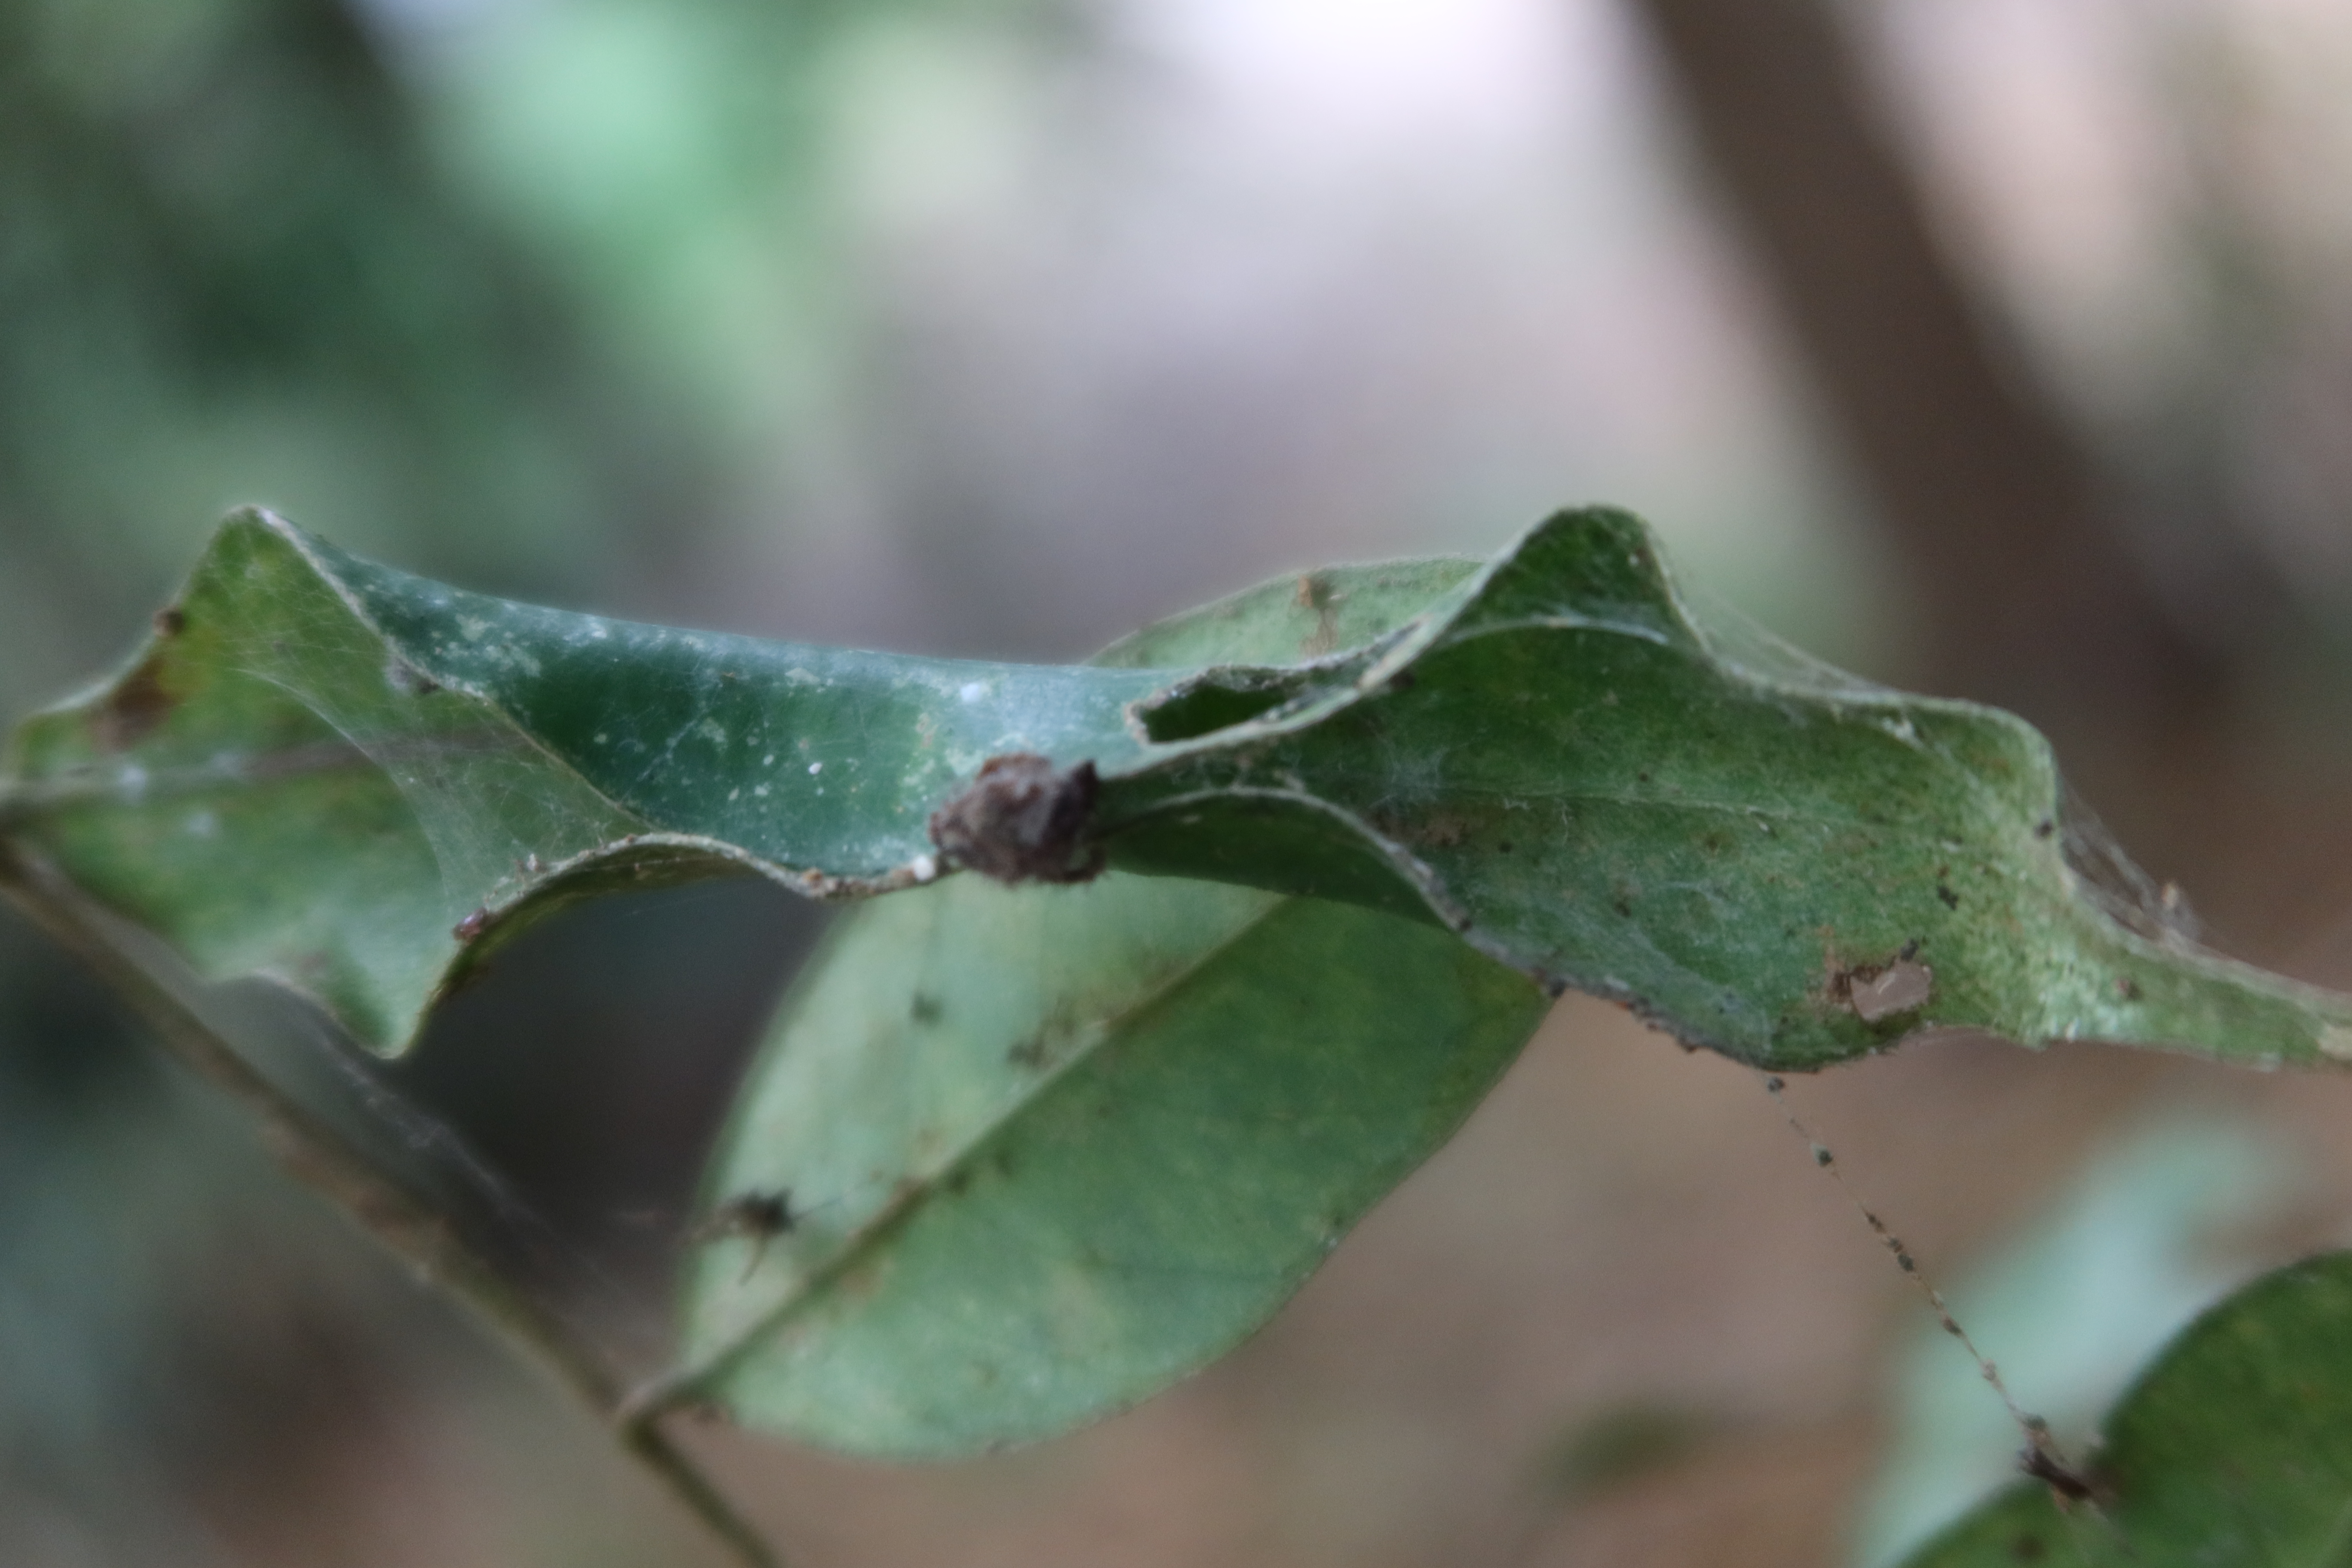
Label: Spiders